Argna ferrari

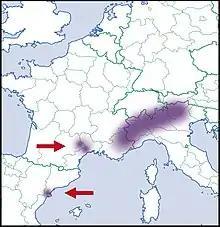
Native range

Argna ferrari is a species of gastropod belonging to the family Argnidae.